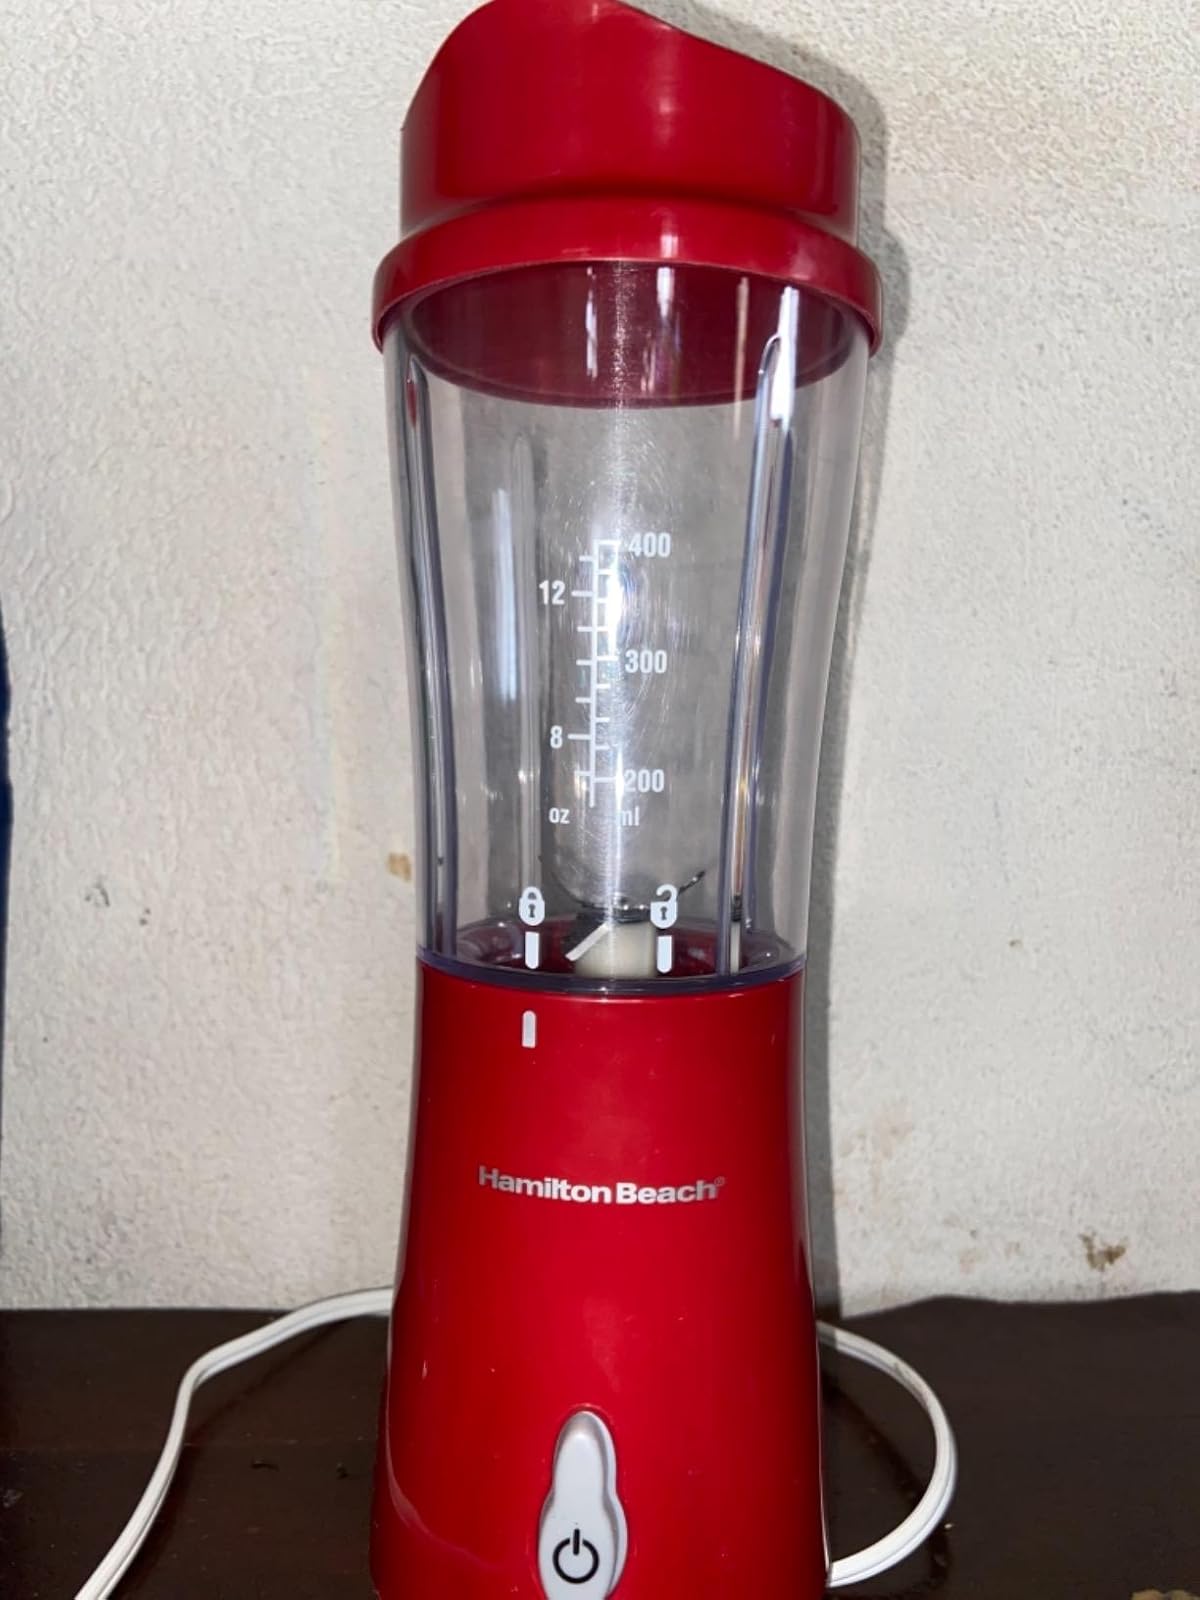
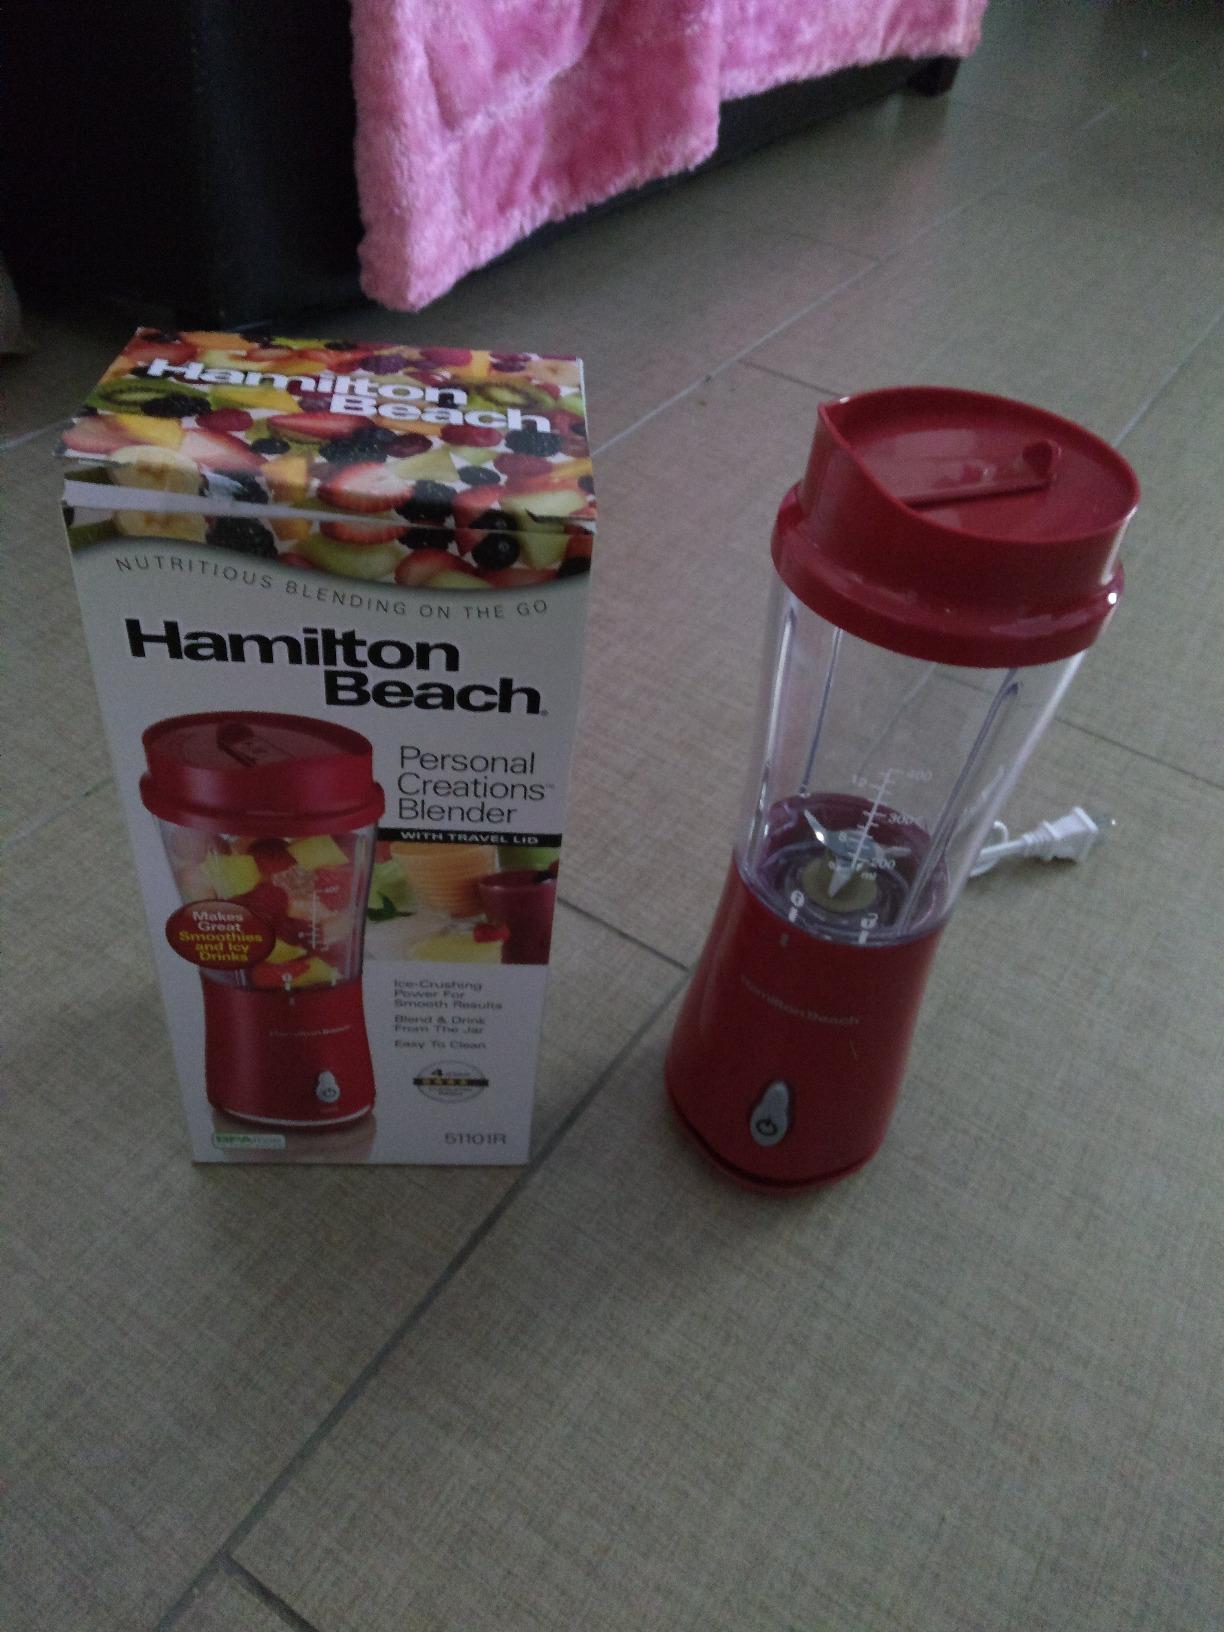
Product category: items_blender
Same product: yes